Jadcherla

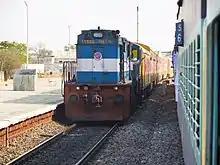
TPTY - KCG Double Decker at Jadcherla

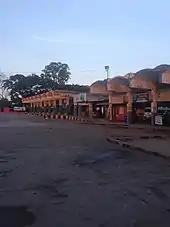
Jadcherla Bus Stand

The town connected to the major destinations through national and state highways. Asian highway 43 and NH 167 passes through the town. The State Highway 18 connects it with Nalgonda and SH 21 with Wanaparthy. TSRTC operates buses to various destinations from Jadcherla bus station. Jadcherla is as a railway station in Hyderabad railway division of South Central Railway zone.